Cremation

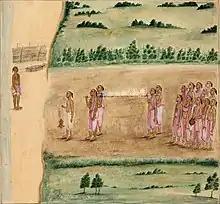
An 1820 painting showing a Hindu funeral procession in South India. The pyre is to the left, near a river, the lead mourner is walking in front, the dead body is wrapped in white and is being carried to the cremation pyre, relatives and friends follow.

Hinduism and Jainism are notable for not only allowing but prescribing cremation. Cremation in India is first attested in the Cemetery H culture (from c. 1900 BCE), considered the last phase of Indus Valley Civilisation and beginning of the Vedic civilization. The Rigveda contains a reference to the emerging practice, in RV 10.15.14, where the forefathers "both cremated ("agnidagdhá-") and uncremated ("ánagnidagdha-")" are invoked.